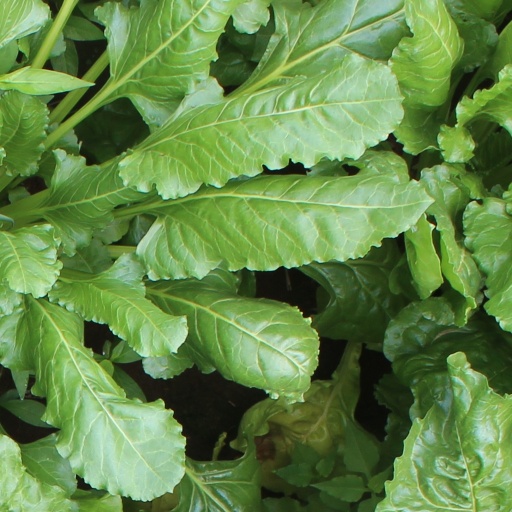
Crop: sugar beet